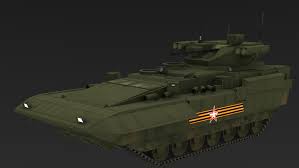
Label: BMP